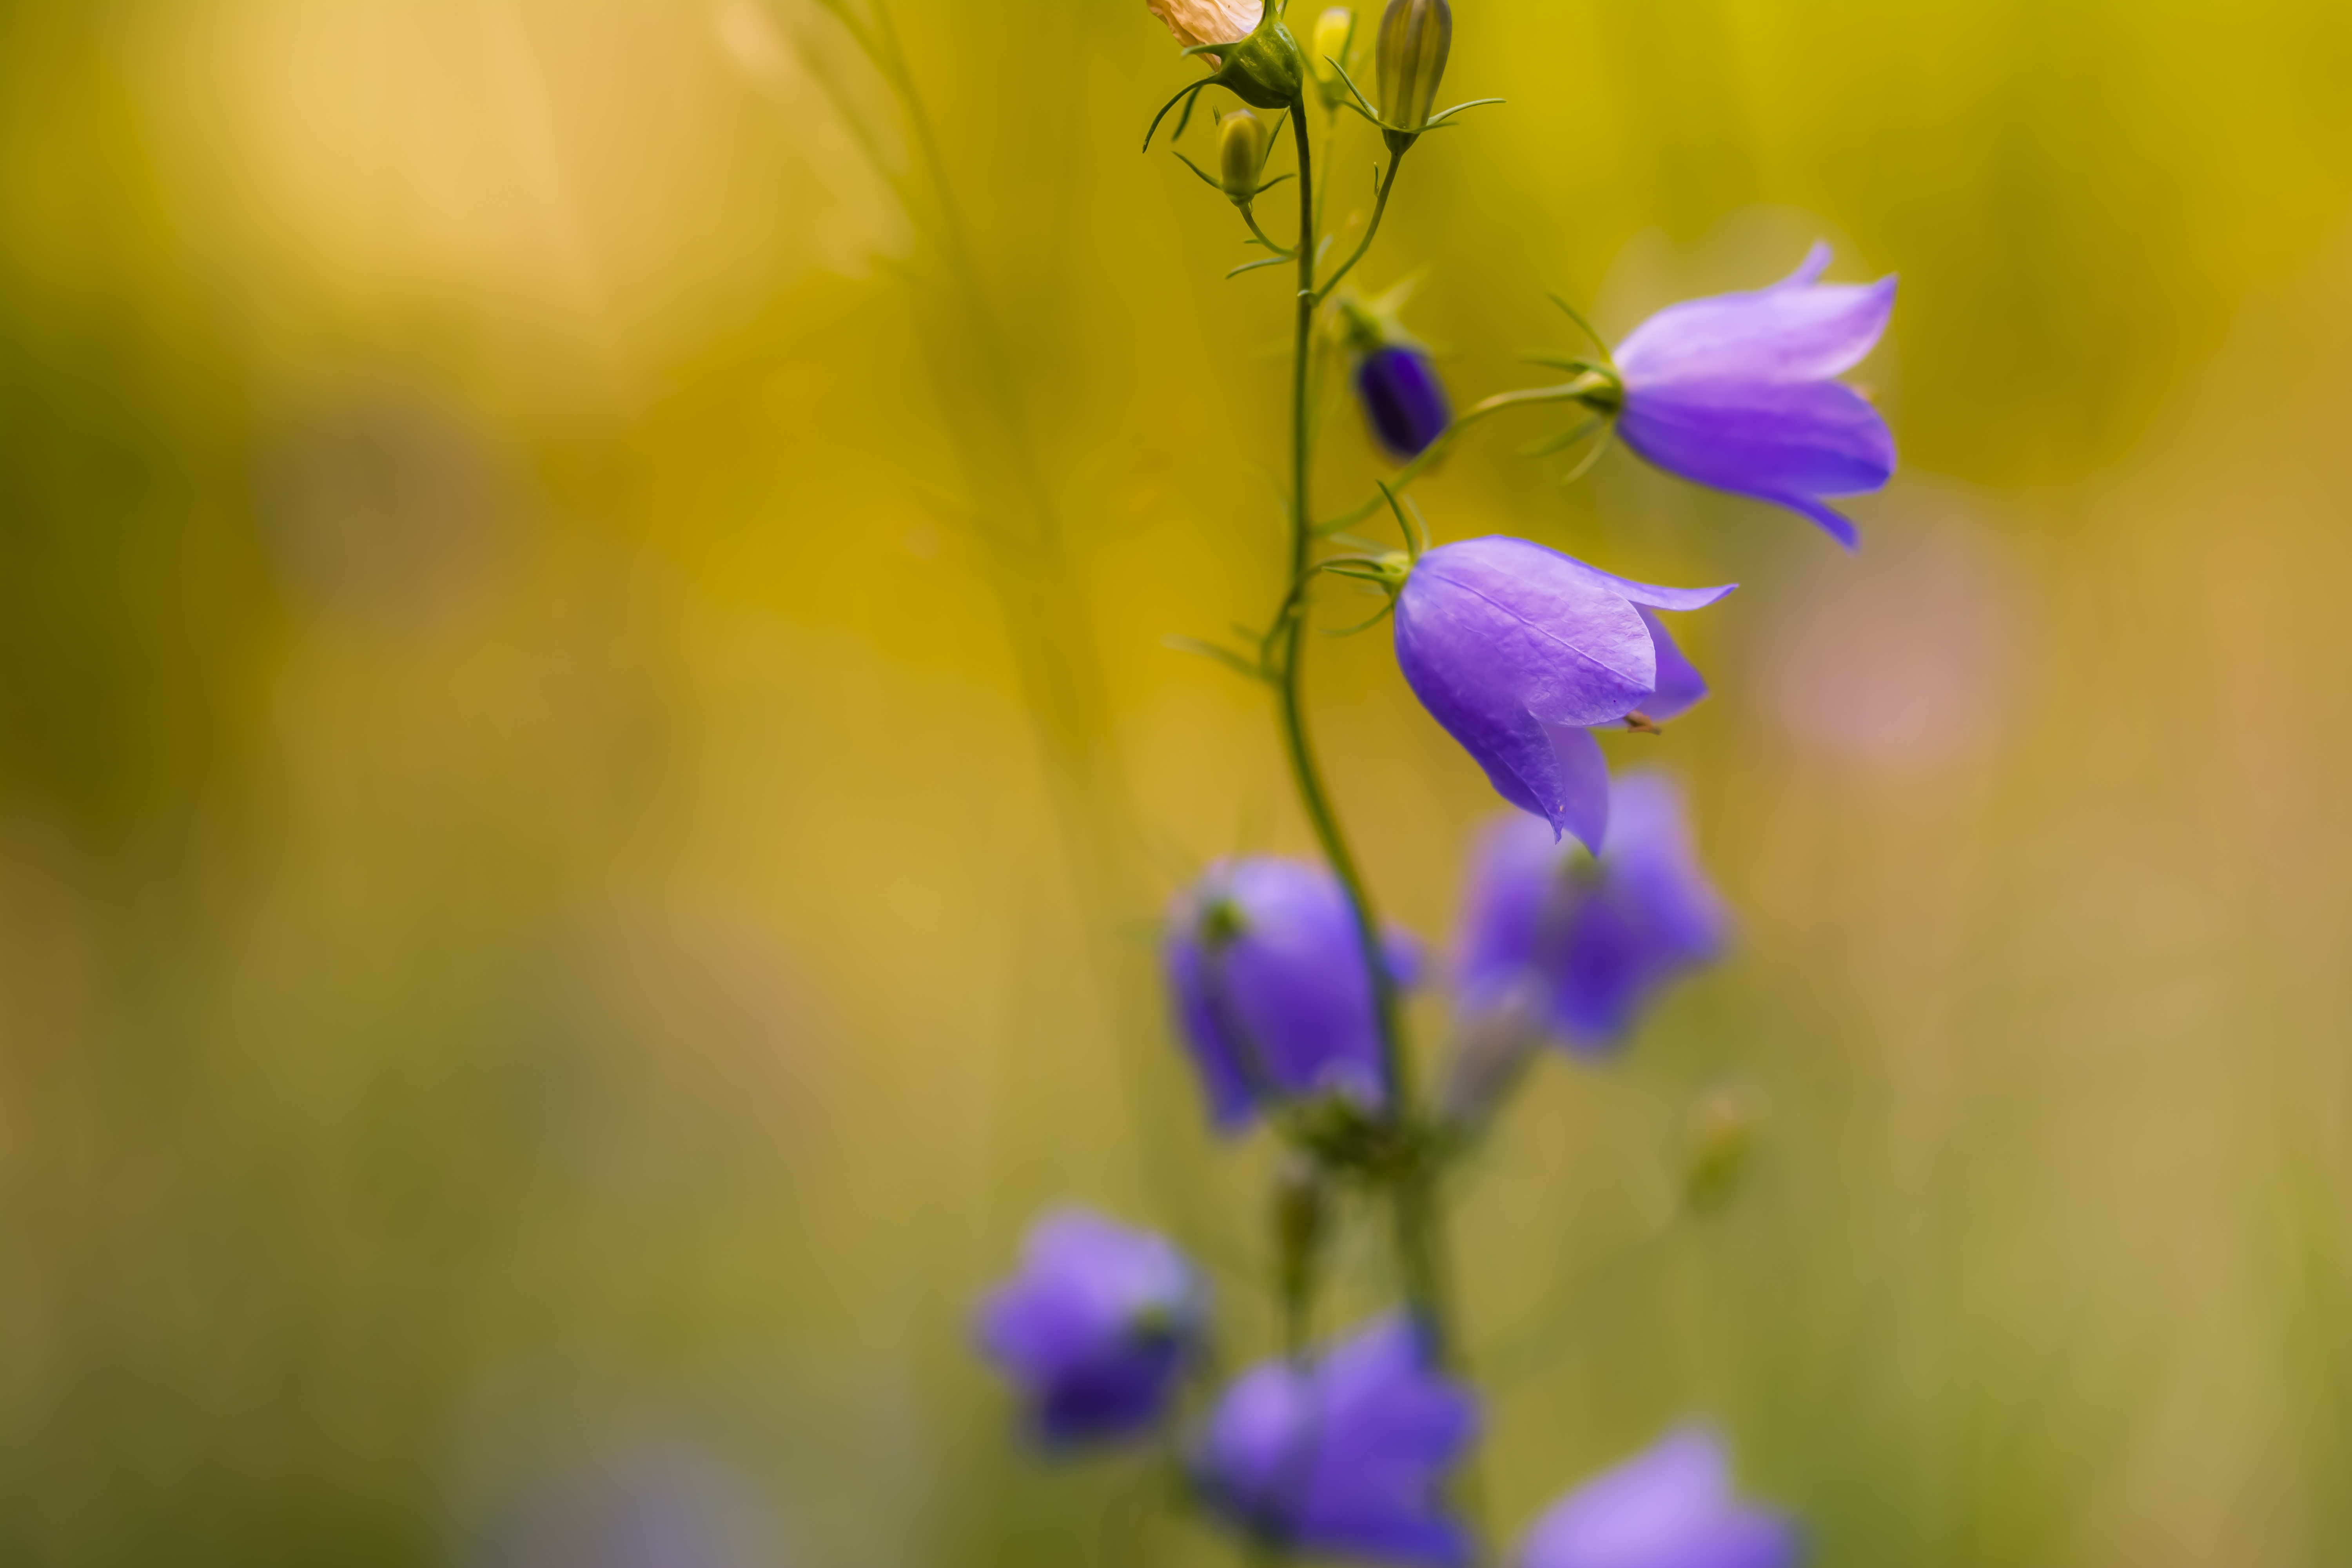
nature, blossom, plant, photography, meadow, sunlight, flower, purple, petal, bloom, summer, green, macro, botany, blue, yellow, flora, wildflower, flowers, close up, violet, the nature of the, macro photography, flowering plant, plant stem, land plant